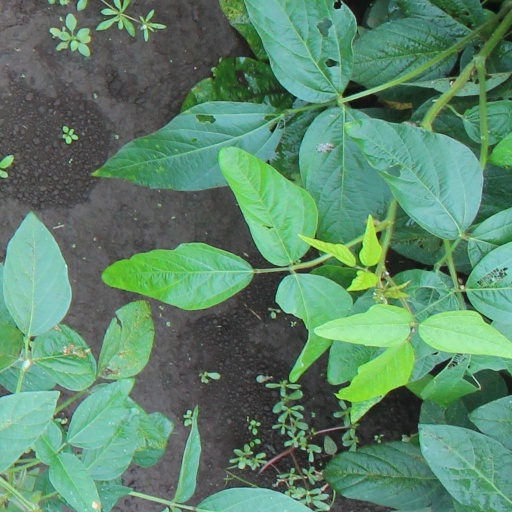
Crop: soybean